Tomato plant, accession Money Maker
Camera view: horizontal (90 deg, fisheye); turntable rotation: 90 degrees
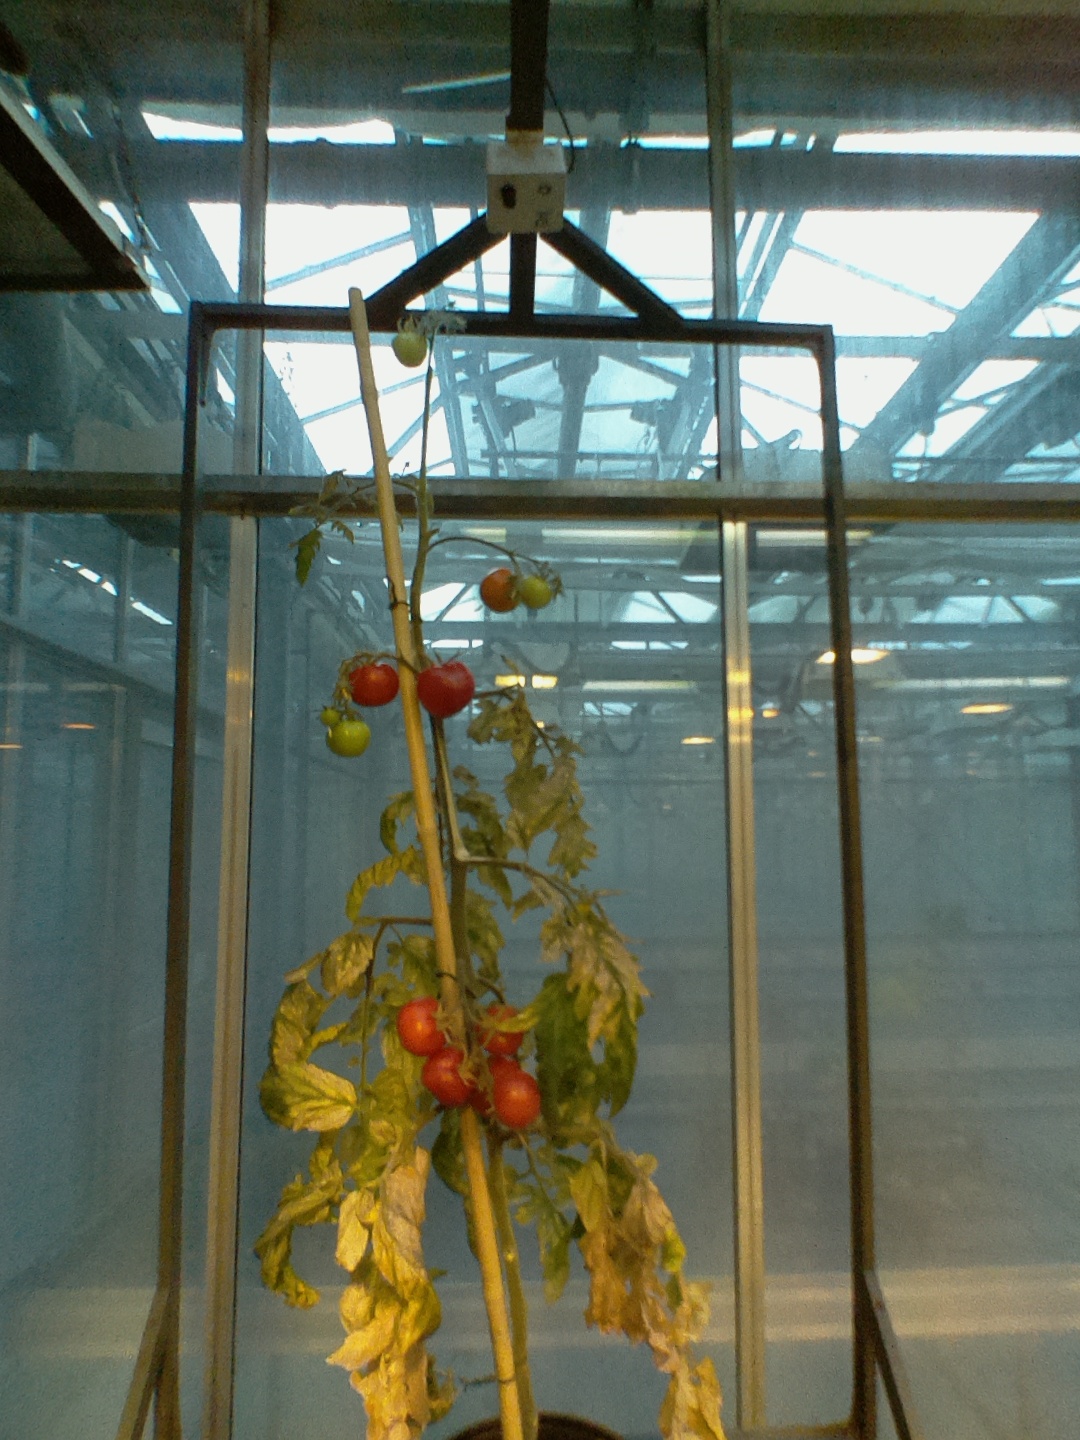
BBCH growth stage 89: 90%-100% of fruits show typical fully ripe color